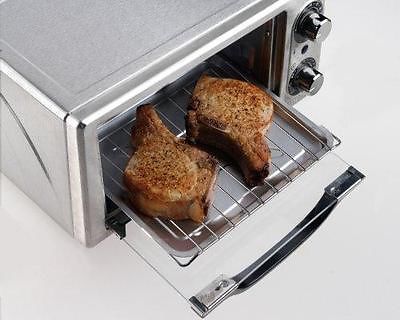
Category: toaster